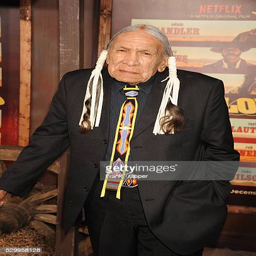
actor arrives at the premiere held